Tala'a Kebira

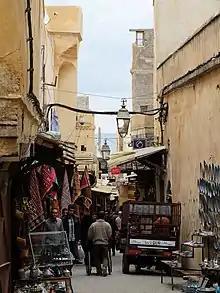

Tala'a Kebira (alternate spellings include "Talaa Kbira", "Tala'a al-Kbira", etc) ('the Great Slope/Climb') is one of the longest and most important streets in Fes el-Bali, the old city (medina) of Fes, Morocco. The street runs roughly east to west, starting near the Bab Bou Jeloud and Bab Mahrouk gates in the west and ending at the al-Attarine Madrasa in the east, near the Qarawiyyin Mosque. It constitutes one of the main souq streets in the old city (including the Souq al-Attarine, which occupies its eastern end) and a number of important historic monuments are built along it.